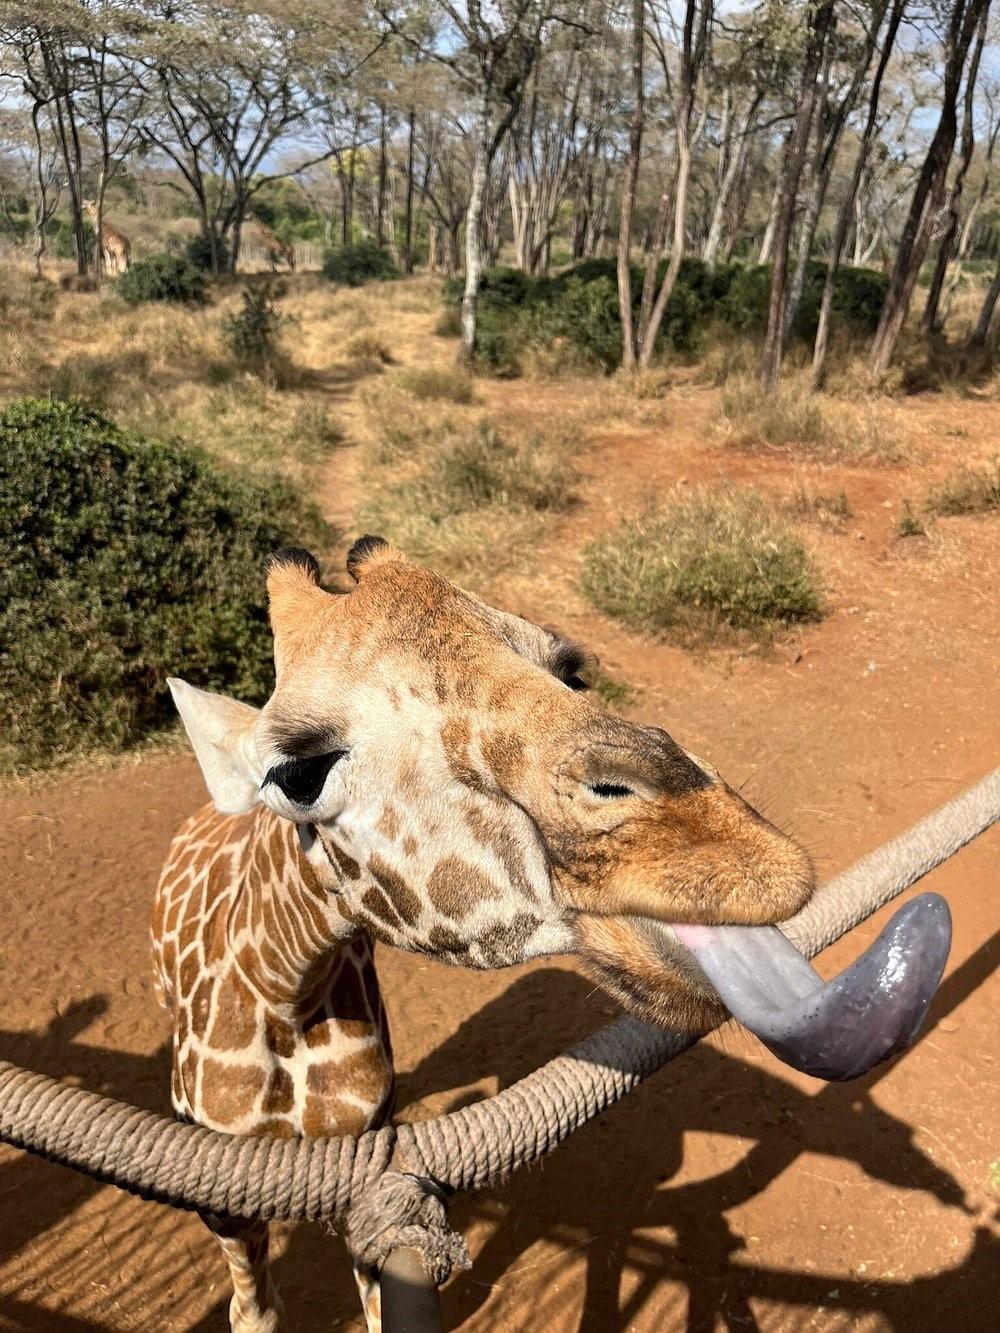
Twiga akiwa ametoa ulimi nje tayari kwa kupokea chakula. Twiga huyu hupatikana sehemu za nyika au mbuga na huchochea shughuli za utalii, kwani watalii kutoka nje ya nchi na ndani ya nchi, huja sehemu hizi kuwaangalia, na husaidia pato la taifa kuongezeka.